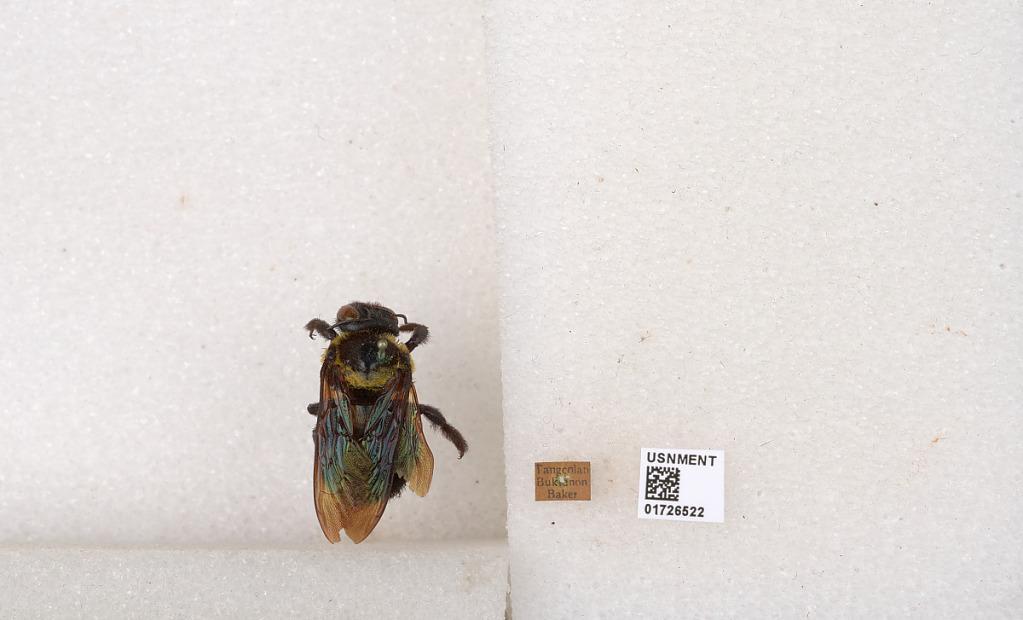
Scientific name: Xylocopa (Koptortosoma) ghilianii Gribodo
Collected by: Baker
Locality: Tangcolan Bukenon